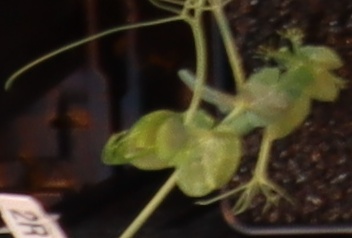
Label: Field Pea